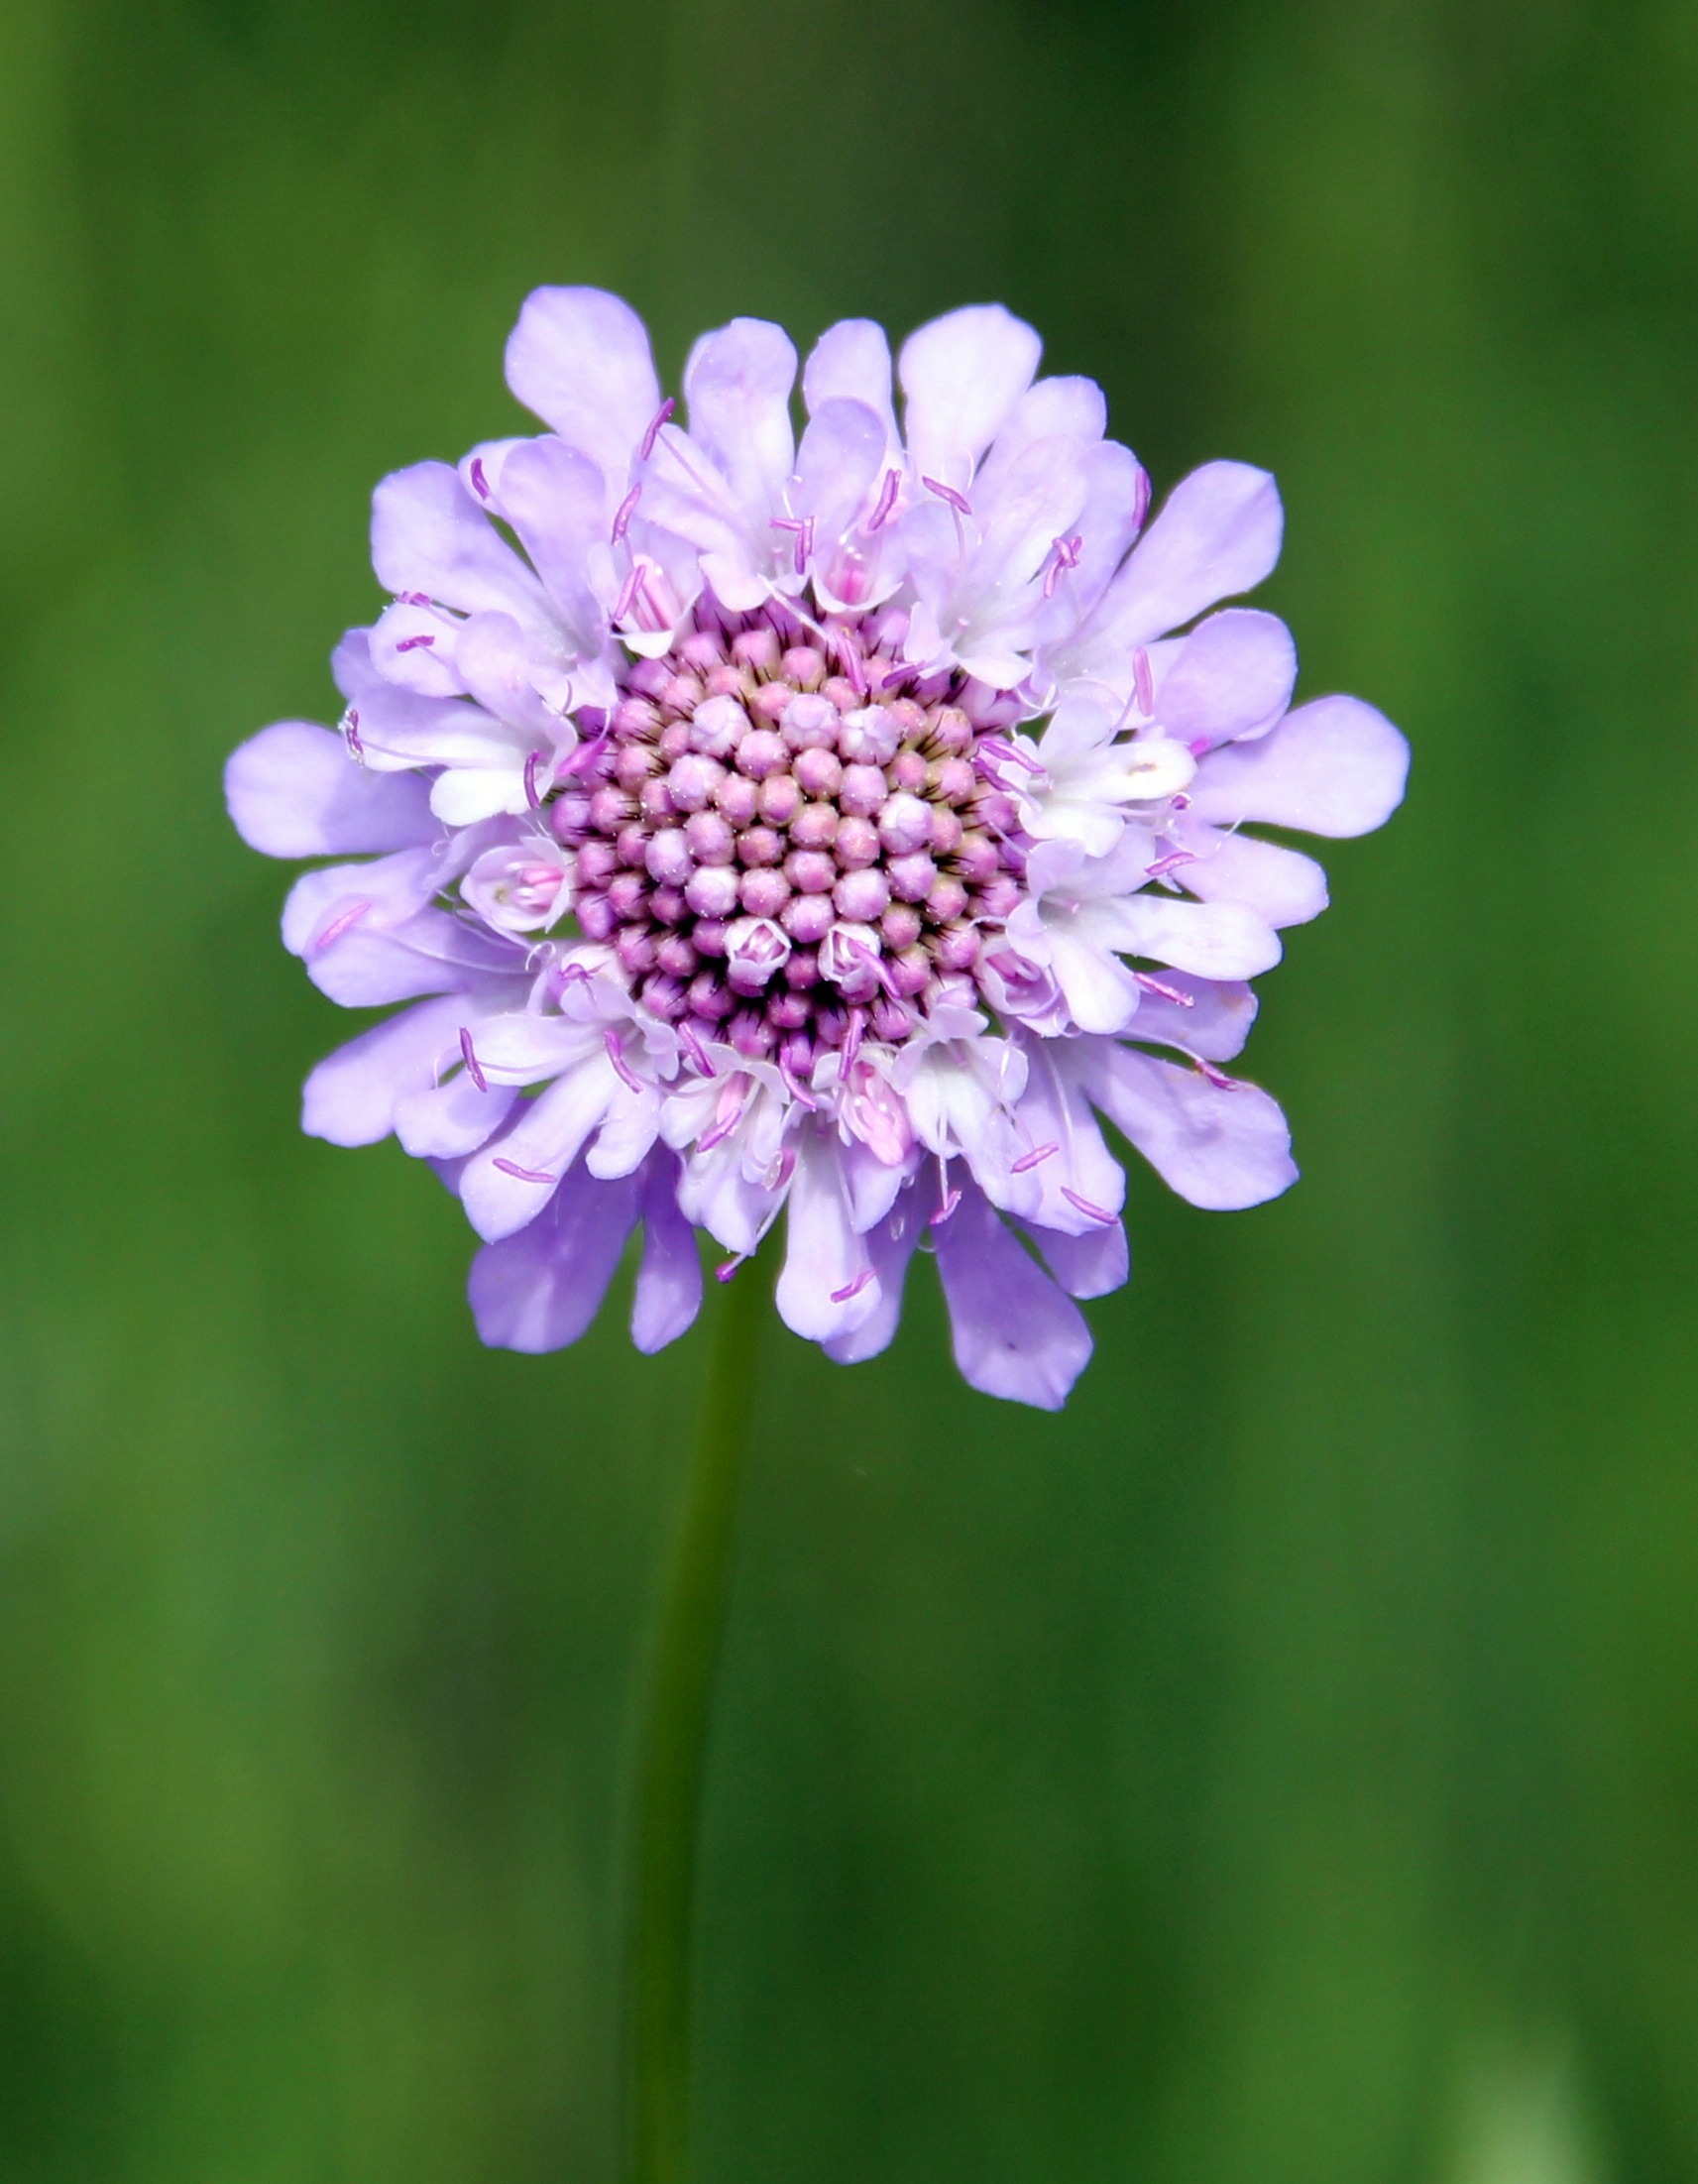
nature, blossom, plant, meadow, flower, purple, petal, bloom, macro, botany, flora, wildflower, close up, macro photography, flowering plant, daisy family, land plant